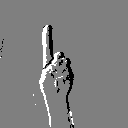
ASL letter: d